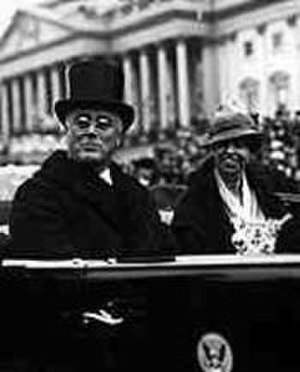
Franklin D. Roosevelt / Første præsidentperiode, 1933–1937
Præsidenten og Mrs. Roosevelt på Indsættelsesdagen, 1933.
Franklin Delano Roosevelt var en amerikansk politiker og USA's 32. præsident i perioden 1933 – 1945. Han blev ofte omtalt blot med sine forbogstaver FDR. Han var en central personlighed i det 20. århundrede i perioden fra Depressionen til 2. Verdenskrig. Roosevelt blev valgt til USA's præsident fire gange og beklædte posten fra 1933 til 1945, hvilket gør ham til den eneste amerikanske præsident, som har siddet i mere end to perioder.